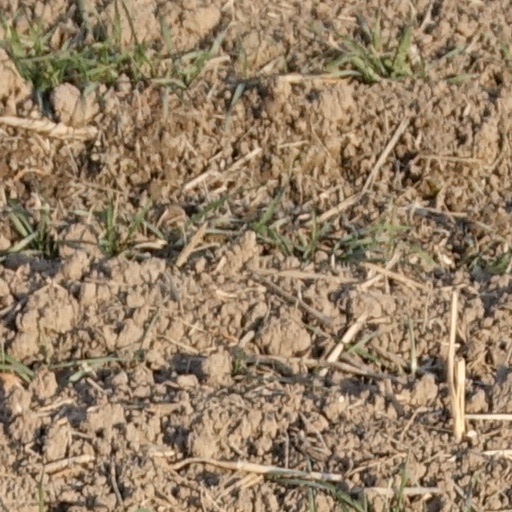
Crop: wheat